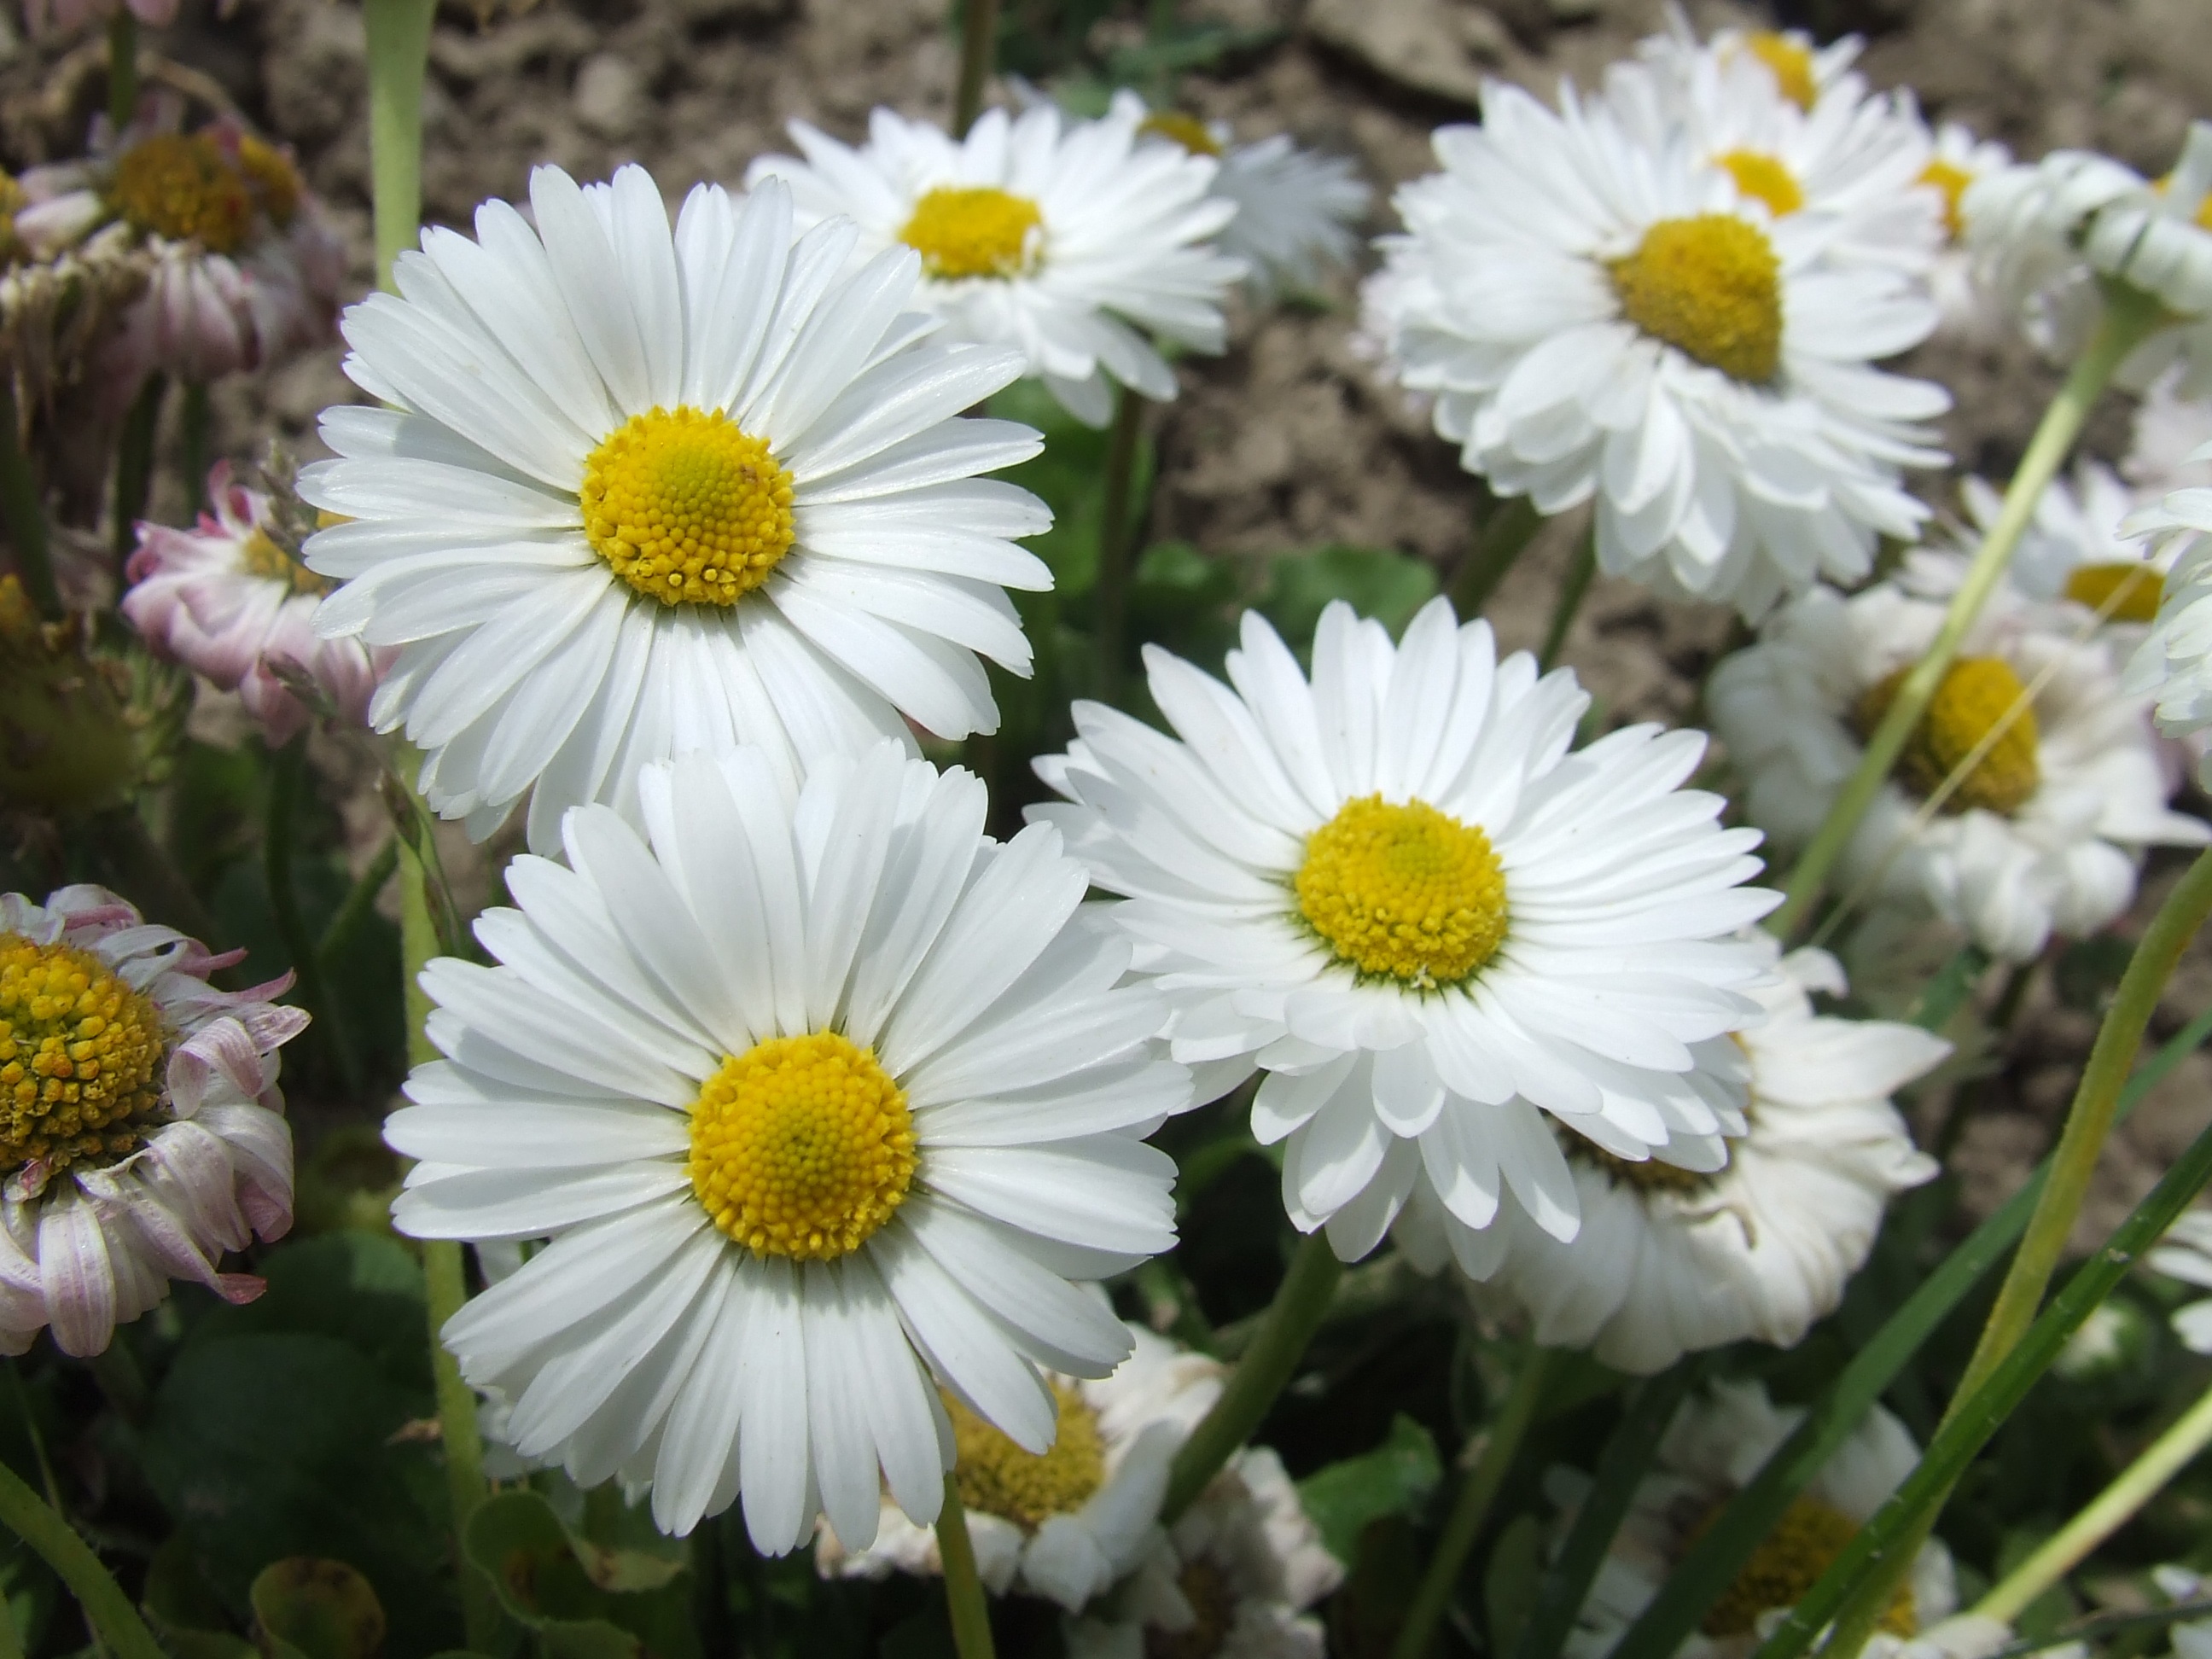
plant, flower, petal, daisy, spring, botany, garden, flora, wildflower, flowers, flowering plant, daisy family, oxeye daisy, annual plant, land plant, chamaemelum nobile, marguerite daisy, tanacetum parthenium, chrysanths